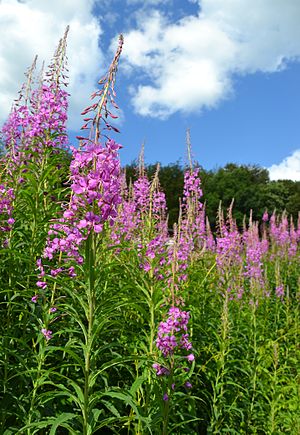
Bærmoseskov / Naturen
Gederams er én af de første skovplanter der har indfundet sig.
Bærmoseskov ved Trige, er én af de nye Aarhus Skove i Aarhus Kommune. Skoven på ca. 80 ha, blev hovedsageligt plantet og rejst i 1992, men der er skov fra 1987 og den udvides stadig med nye tilplantninger. Initiativet til skoven kom med Aarhus Kommunes 1988 plan, men den er dog en statsskov plantet af den forhenværende Skov- og Naturstyrelse og Bærmoseskov drives af Den Danske Stat i det daglige.